171st Rifle Division

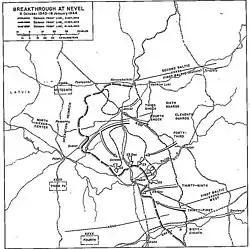
Map of Battle of Nevel (October 1943 - January 1944)

On October 6 the 3rd and 4th Shock Armies had launched an offensive at the boundary between Army Groups North and Center and achieved a surprise success, liberating the town of Nevel, some 25km behind German lines, on the first day. Through the next weeks and into November 3rd Shock expanded its penetration to the north in the direction of Novosokolniki, Idritsa, and Pustoshka behind the forces of 16th Army, while the two Army Groups unsuccessfully attempted to close the gap. The "STAVKA" finally shut down the offensive on November 21 as none of these objectives had been reached.